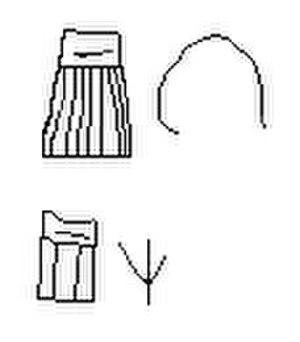
Ny-Hor est un roi de la période prédynastique égyptienne.